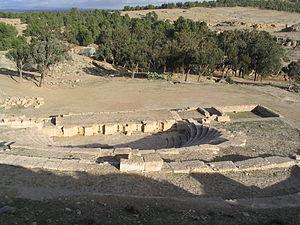
théâtre romain
Cette liste des monuments classés du gouvernorat de Kasserine est une liste des monuments historiques et archéologiques protégés et classés du gouvernorat de Kasserine établie par l'Institut national du patrimoine de Tunisie.
Cette liste des sites archéologiques de Tunisie donne un aperçu des sites archéologiques répartis sur le territoire de l'actuelle Tunisie.